Francisco Pizarro

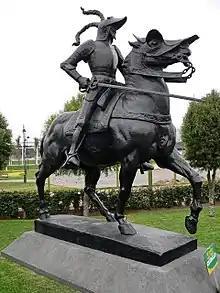
Pizarro's Statue in Lima, Peru

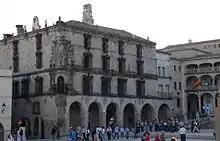
Palace of the Conquest, Trujillo, Spain

By his marriage to Quispe Sisa, Pizarro had a son also named Francisco, who married his relative Inés Pizarro, without issue. After Pizarro's death, Inés Yupanqui, whom he took as a mistress, Inca princess and favourite sister of Atahualpa, who had been given to Francisco in marriage by her brother, married a Spanish cavalier named Ampuero and left for Spain, taking her daughter who would later be legitimized by imperial decree. Francisca Pizarro Yupanqui eventually married her uncle Hernando Pizarro in Spain on 10 October 1537; the third son of Pizarro who was never legitimized, Francisco, by Dona Angelina, a wife of Atahualpa that he had taken as a mistress, died shortly after reaching Spain.